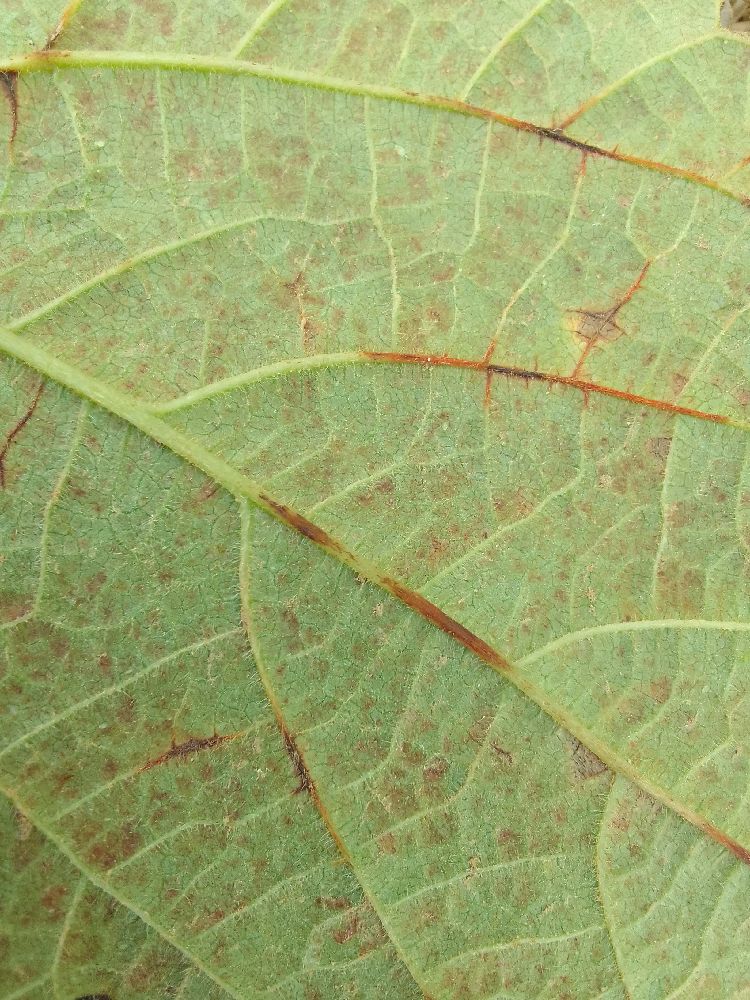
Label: anthracnose